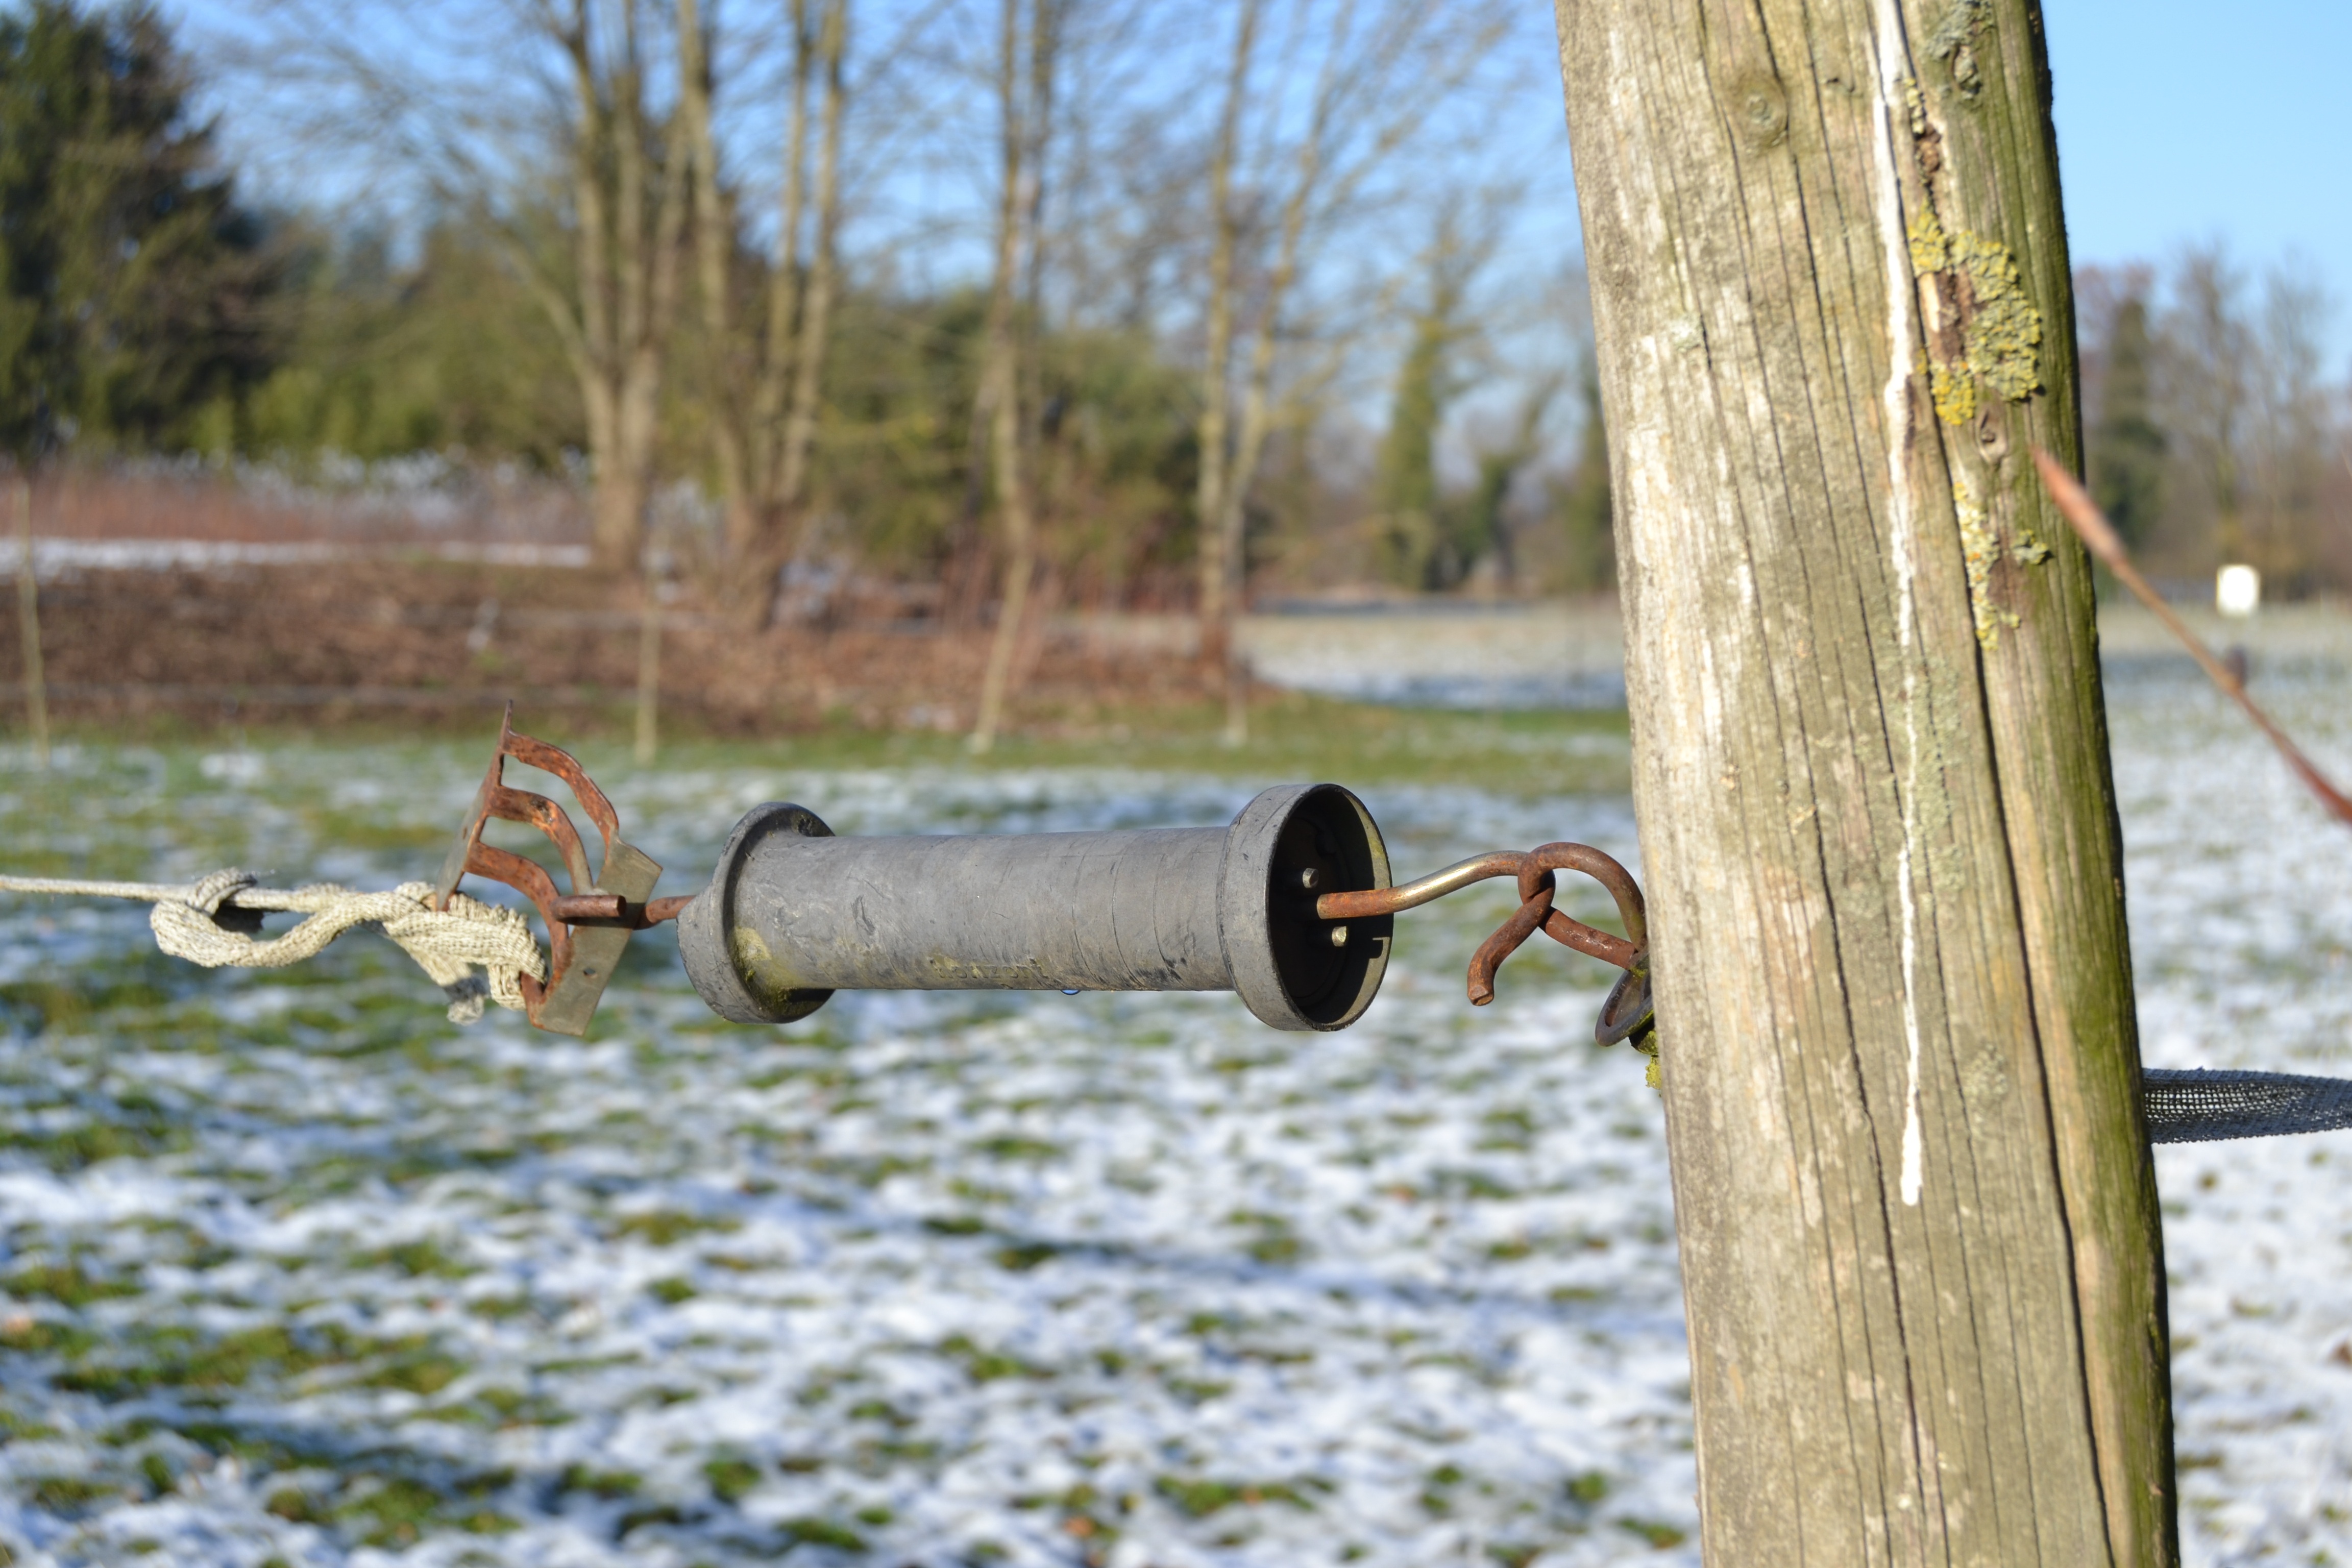
winter, fence, wildlife, pasture, handle, coupling, opening, water bird, pasture fence, v rstetten, emmendingen, recreational fishing